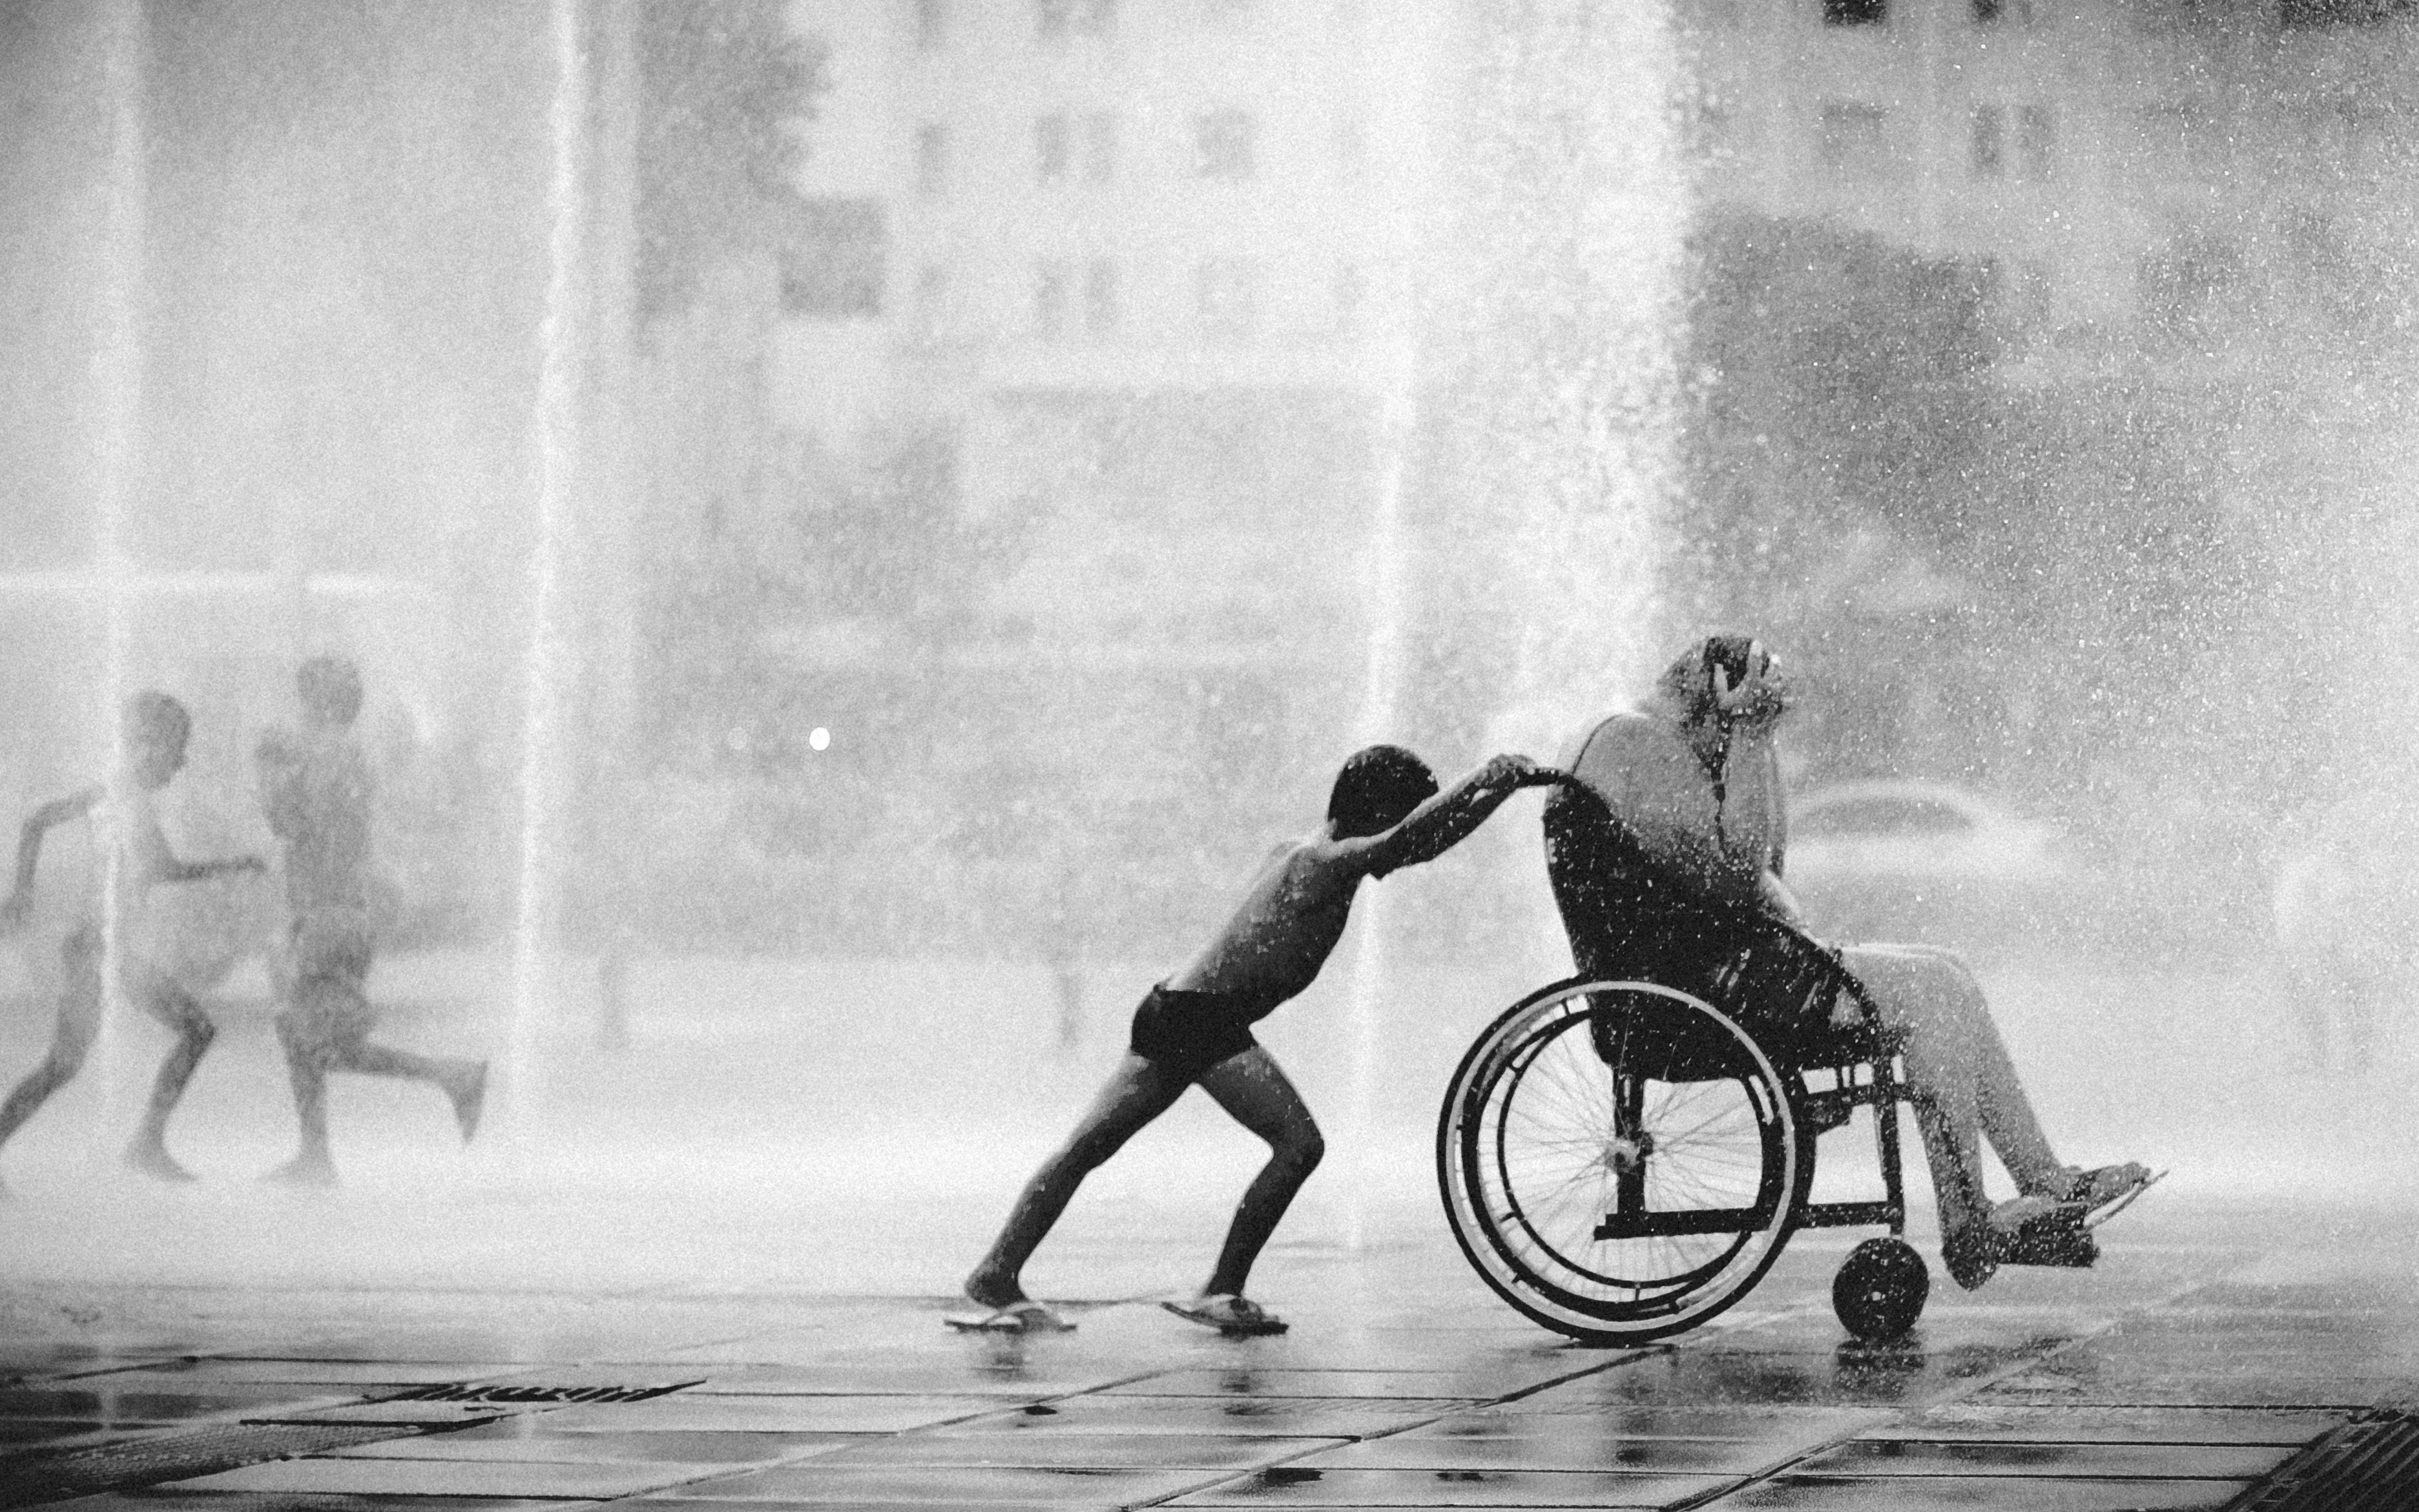
snow, winter, black and white, white, photography, rain, weather, black, monochrome, photograph, snapshot, monochrome photography, atmospheric phenomenon